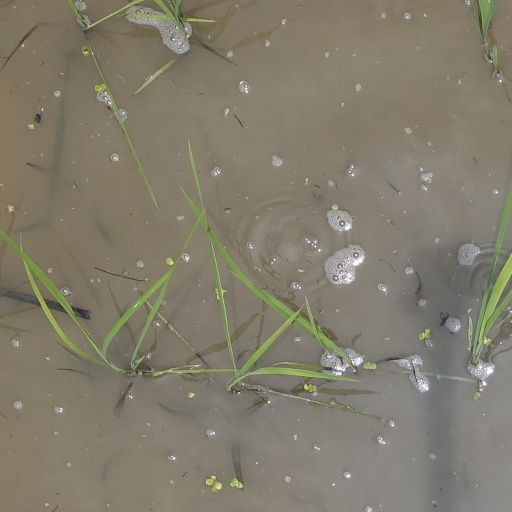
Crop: rice